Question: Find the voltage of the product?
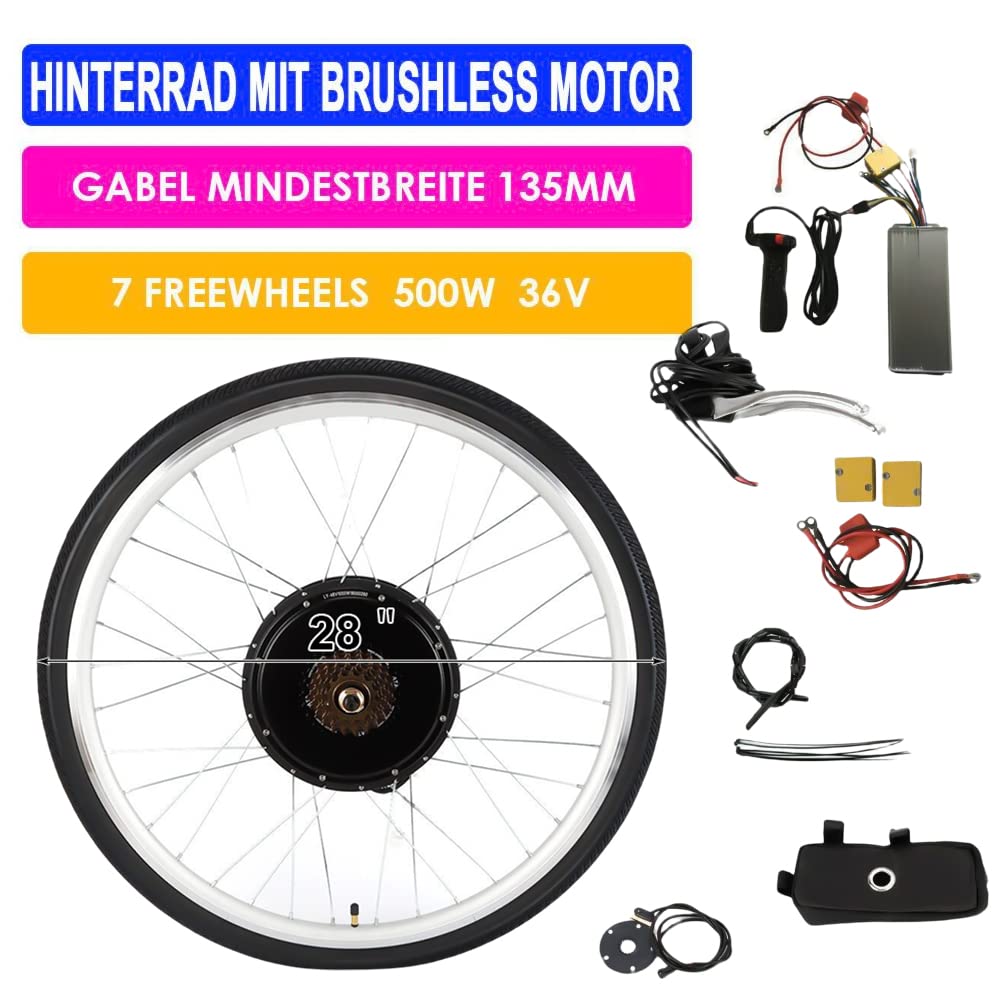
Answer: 36.0 volt